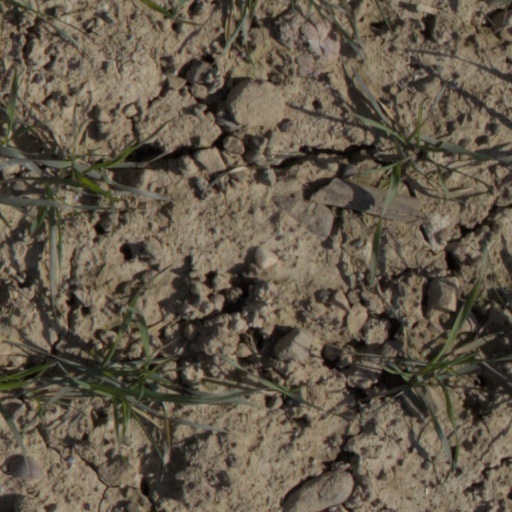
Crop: wheat